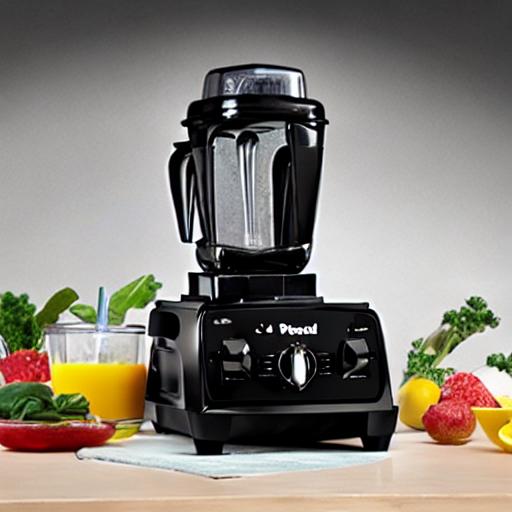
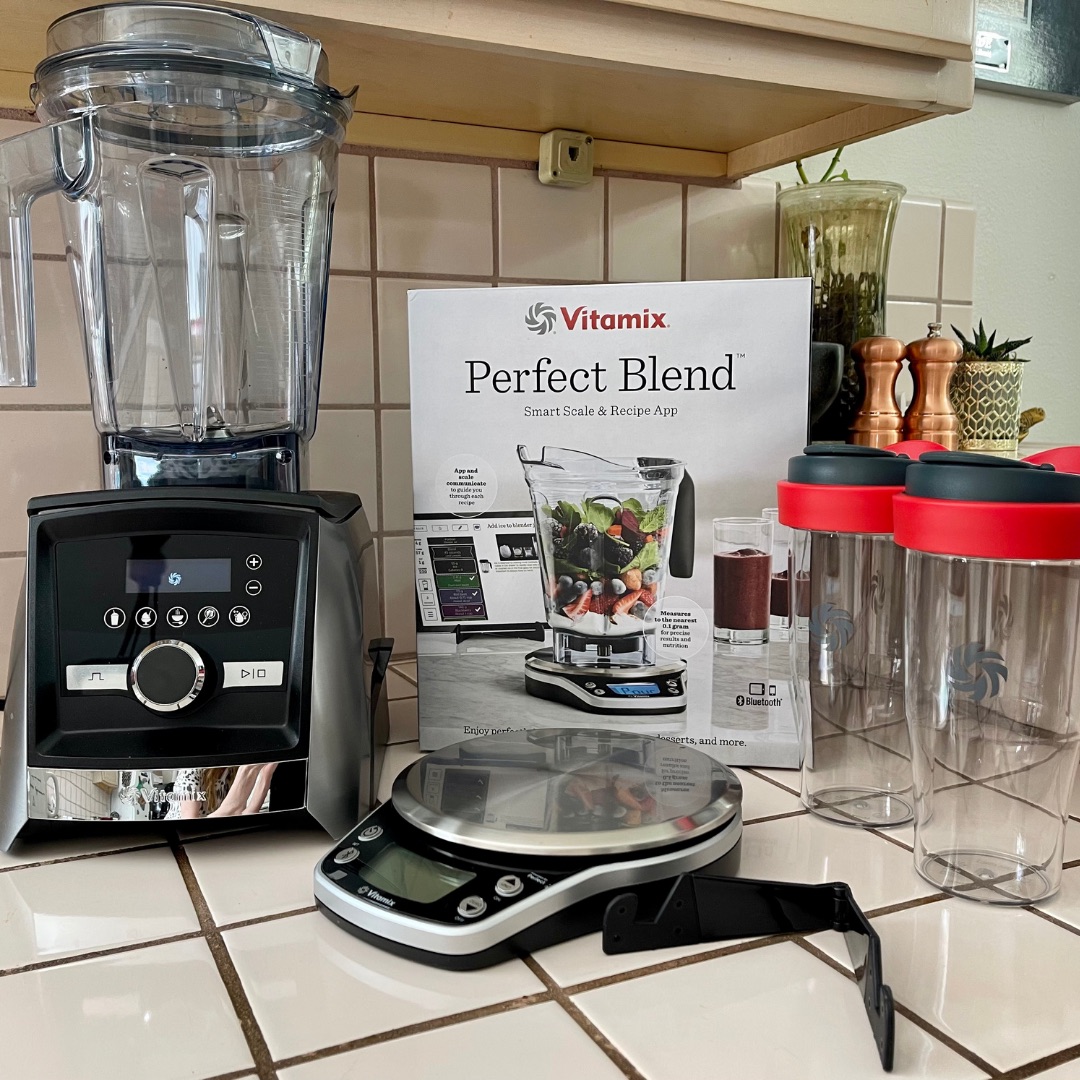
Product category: items_blender
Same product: no